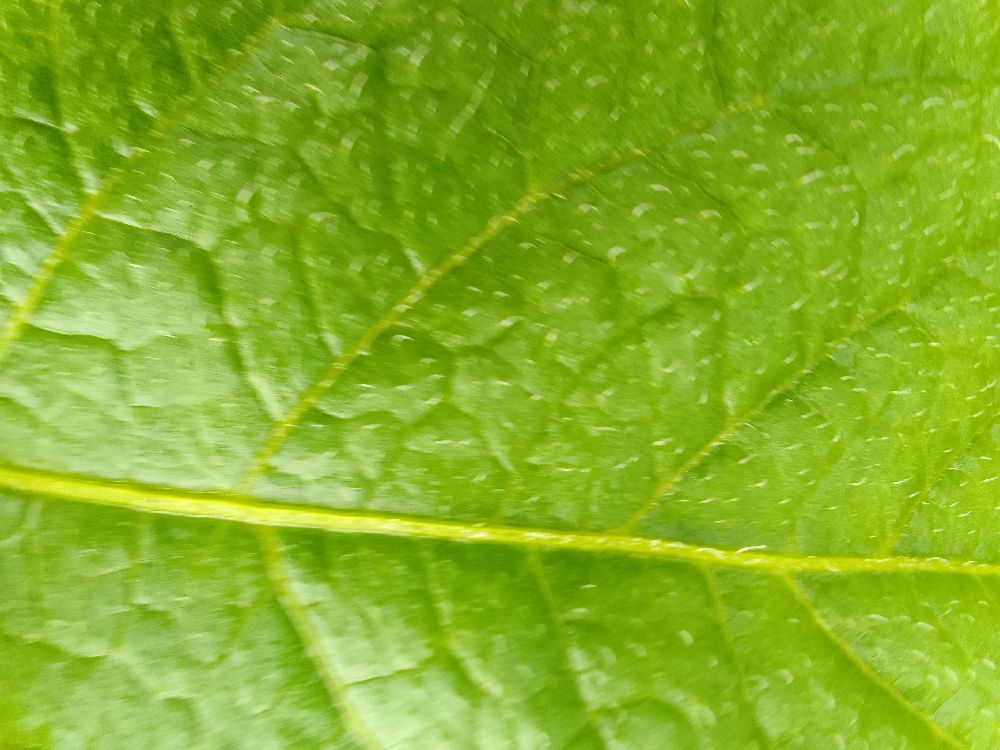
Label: Healthy